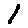
Label: 1